Cryptocurrencies in Puerto Rico

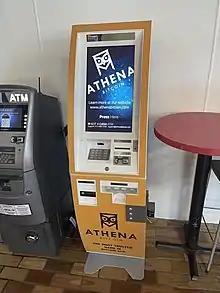
Some early-adoption crypto businesses, such as Anthena, have been pushed out of the island's market for failing to comply with local standards.

Michael Terpin, founder of BitAngels, claims to be the first crypto investor to relocate by doing so in 2016 and has been active in promoting the settlement of more foreigners as part of a practice that he does not consider "colonization". On September 20, 2017, hurricane Maria passed over Puerto Rico, creating what is considered the worst natural disaster on record for the archipelago. Only months later, a group of cryptocurrency figures led by Bitcoin Foundation chairman Brock Pierce relocated to Old San Juan, gathering in hotels and purchasing a colonial building that previously housed a children's museum. The first reference to this migration in media happened in January 2018, when Jeremy Gardner said that "they're going to build a modern-day Atlantis out there". The new arrivals numbered in the dozens and were mostly composed by executives of firms (Ethereum Blockchain-as-a-Service entrepreneur Andrew Keys), early adopters, nouveau riche men that had benefited from the early adoption of bitcoin and its value rising in 2017, traders and investors, among other enthusiasts. According to a "New York Times" article that quoted Pierce, it was the economic environment that followed which convinced them to choose the ravaged archipelago. In the words of Fifth Avenue Capital's Stephen Morris, "It's only when everything's been swept away that you can make a case for rebuilding from the ground up". The group unveiled plans to build Puertopia or Sol, a city in which all transactions were made via digital currency and contracts codified in the underlying technology of blockchain. Located at in the derelict remains of Roosevelt Roads Naval Base in Ceiba, Puerto Rico, the project would include the first cryptocurrency-exclusive bank in the world and was to be a showcase for the group to promote their vision of "what a crypto future could look like". The group claimed that it would be investing in the local economy, in particular the widespread reconstruction efforts following the hurricane.